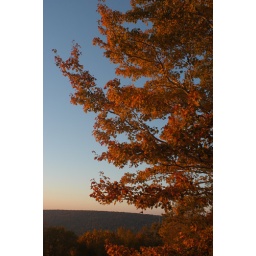
Much of Pennsylvania's back country is accessible by car over well-maintained state forest roads.